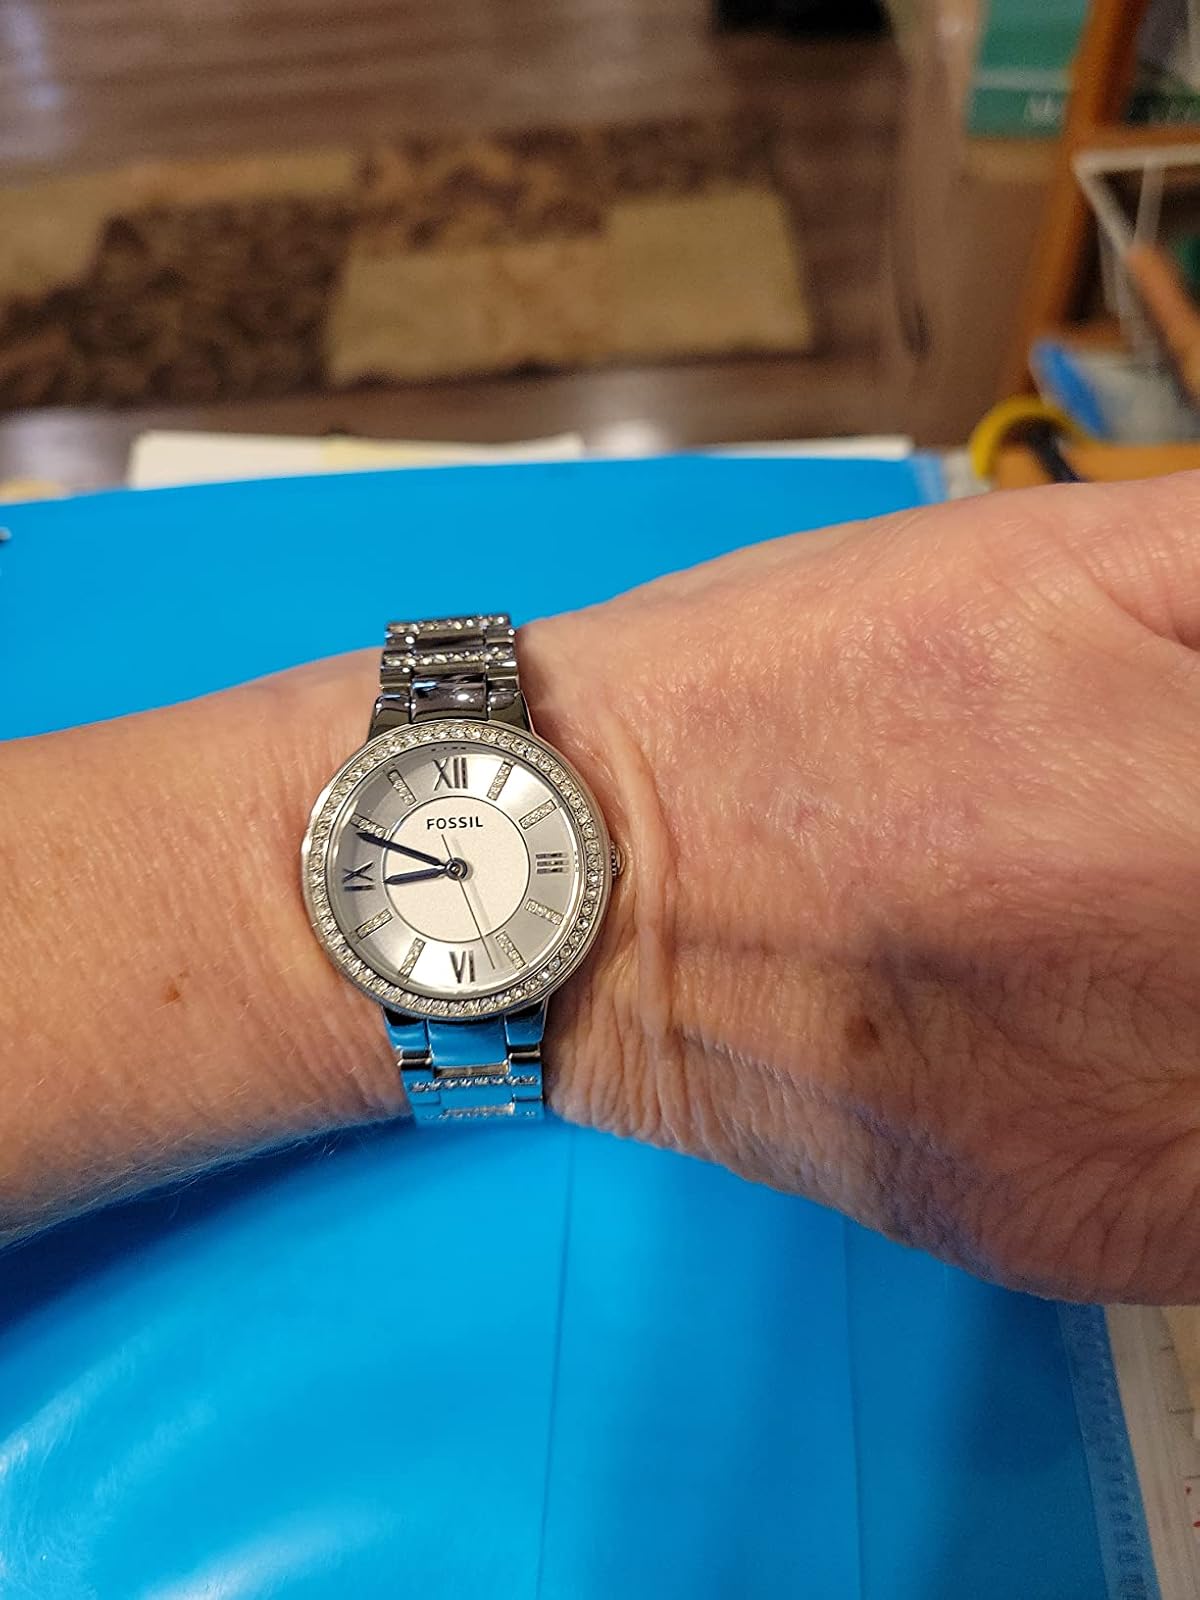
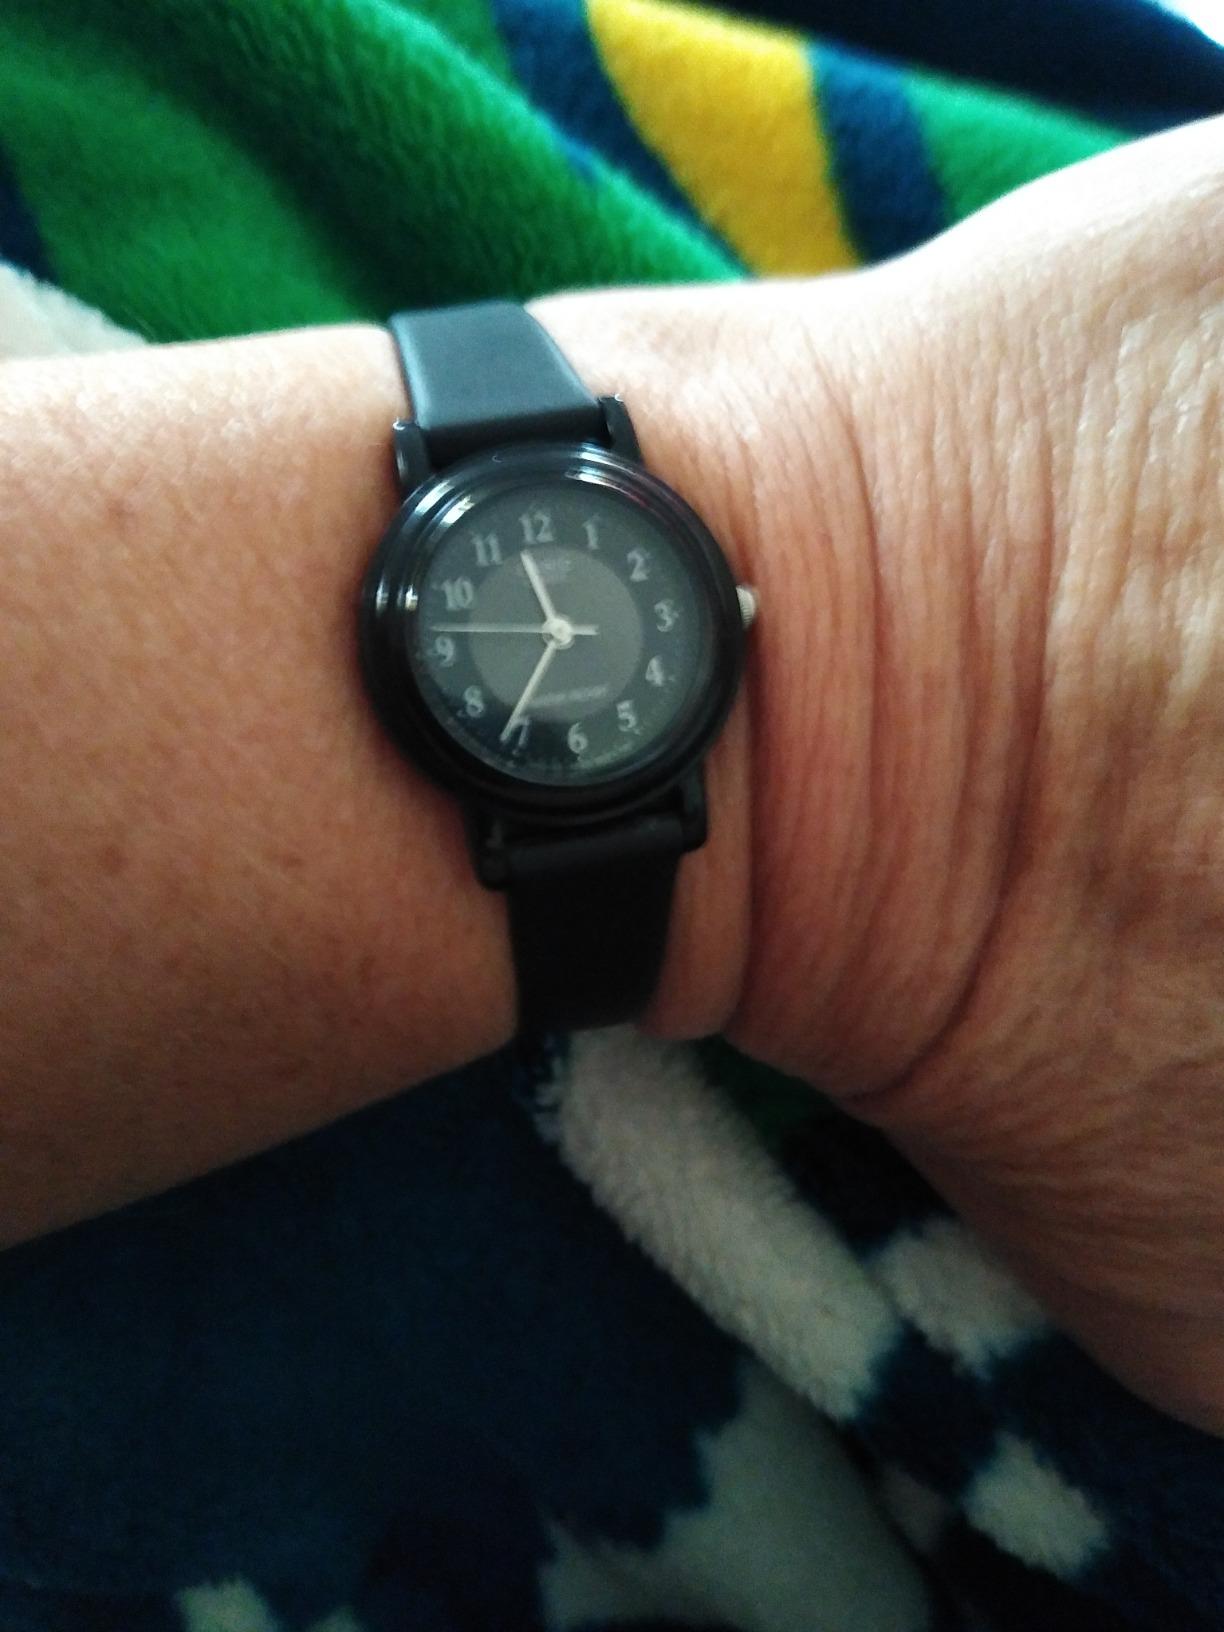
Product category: accessories_watch
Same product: no